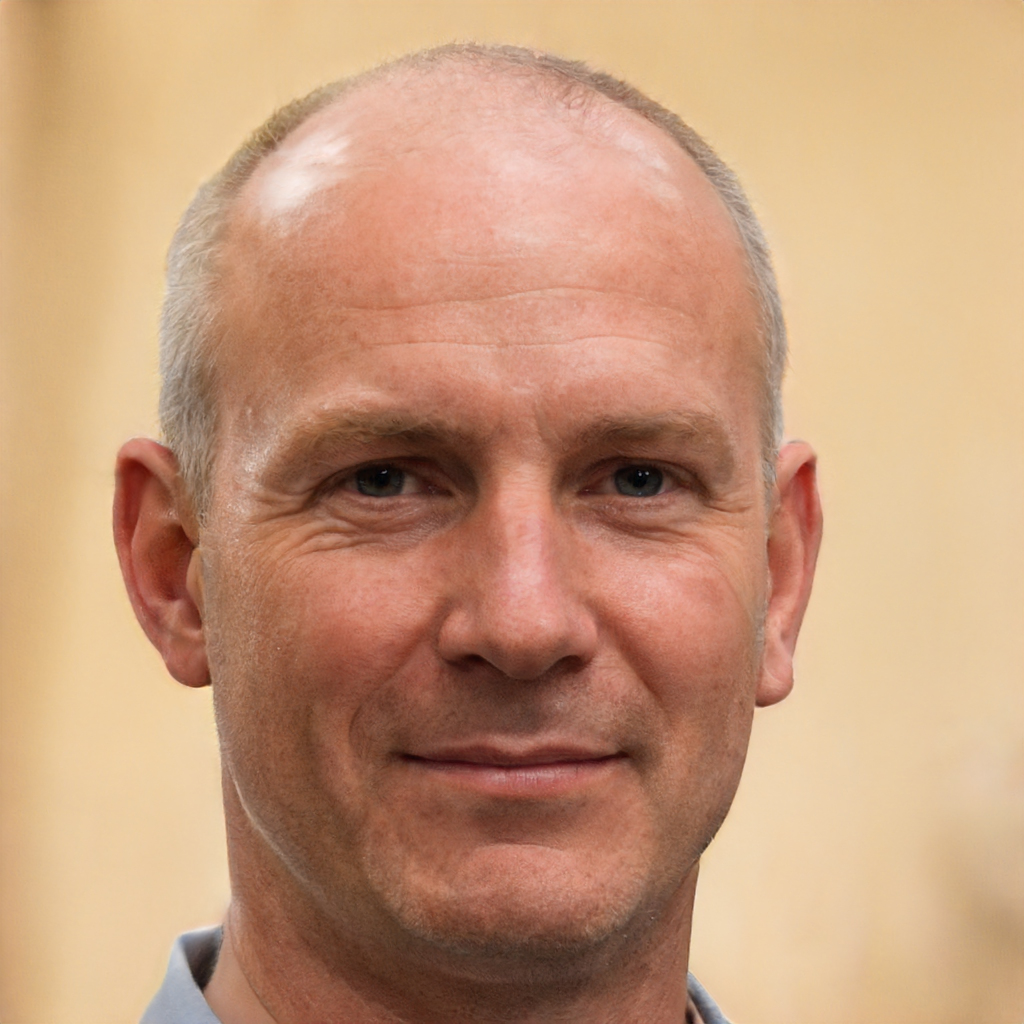
Gender: Male